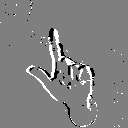
ASL letter: l